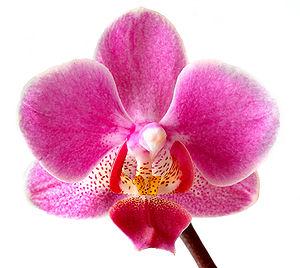
Fleur d'un hybride artificiel du genre Phalaenopsis. Camera data Camera Nikon D70 Lens Tamron SP AF 90mm/2.8 Di Macro 1:1 Focal length 90 mm Aperture f/32 Exposure time 5 s Sensivity ISO 200